Sulawesi

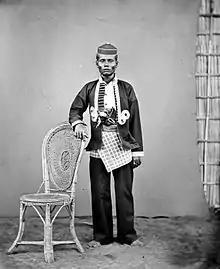
Local chief (1872).

Dr. Maxime Aubert, of Griffith University in Queensland, Australia, said that was the minimum age for the outline in Pettakere Cave in Maros, and added: "Next to it is a pig that has a minimum age of 35,400 years old, and this is one of the oldest figurative depictions in the world, if not the oldest one."